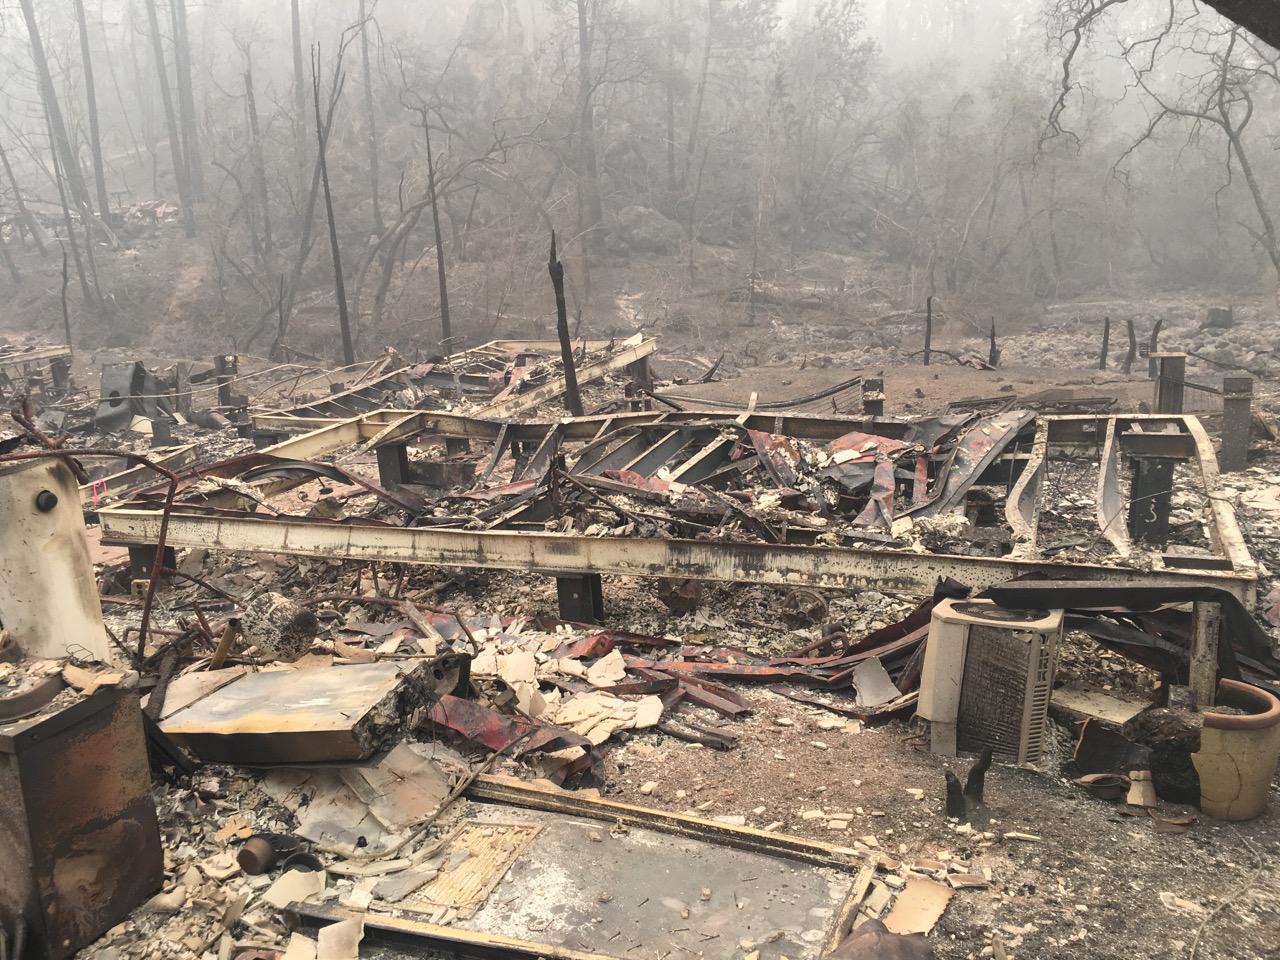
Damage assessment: destroyed